Wellington, Shropshire

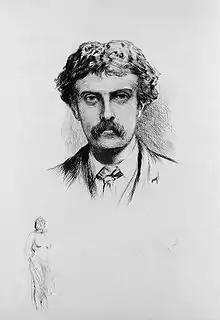
Cecil Gordon Lawson, 1883

In late 2022, Telford and Wrekin Council introduced the "Travel Telford" services, operated by Chaserider and Select Bus Services; these are: